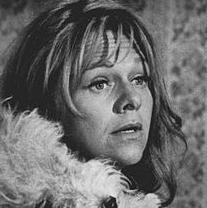
Age: 45